Speaking tube

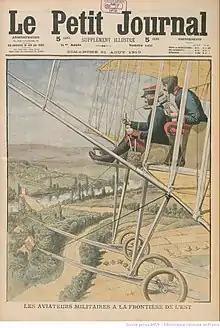
"Le Petit Journal", 21 August 1910. French air-force ready to deter hostile advances along the eastern frontier, and equipped with intercom - two speaking tubes for full duplex send and receive.

Early voicepipes consisted of two cones, of wood or metal, one end shaped to fit the speaker's mouth, connected to the other which was flared to amplify the sound (specifically to match the impedance of the tube to that of the open room). Later designs of the voicepipe inserted a removable cork-mounted whistle, which could be sounded by blowing into the tube from the other end. On naval vessels, this created a distinctive sound associated with urgent intra-ship communication. The sound of the whistle would summon the listener, who would remove the whistle and answer the call.